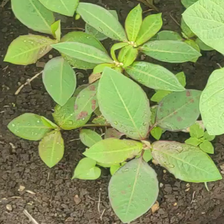
Weed species: Moti_dudhi(Euphorbia_geneculata_L)